Danny Higginbotham

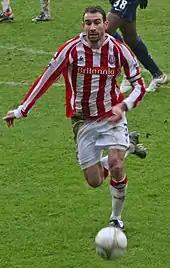
Higginbotham playing for Stoke City in 2010

Higginbotham re-joined Stoke, now in the Premier League, in September 2008 for a £2.5 million fee. On 19 October 2008, Higginbotham scored the first goal of his second spell, with a penalty in a 2–1 win over Tottenham Hotspur. He was the first choice at left-back for manager Tony Pulis, playing in 28 league matches as the team successfully fought for survival. However, he missed the final five matches of the season due to a slipped disc. He later underwent surgery.